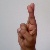
The image shows a hand gesture representing the letter 'R' in Indian Sign Language.